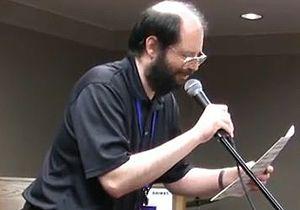
Tom Brier est un pianiste et compositeur américain appartenant au genre ragtime.